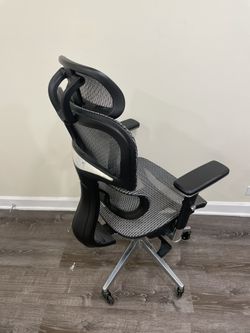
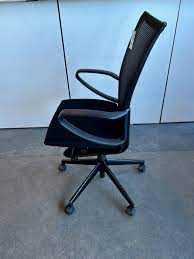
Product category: items_chair
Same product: no